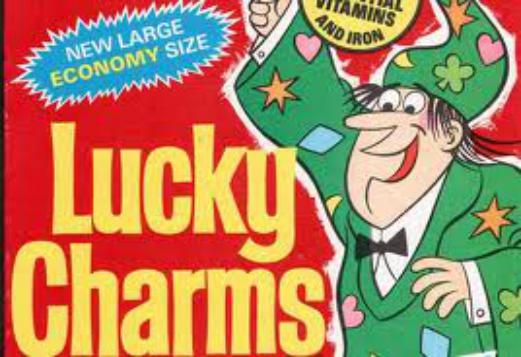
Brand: Lucky Charms
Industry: Food